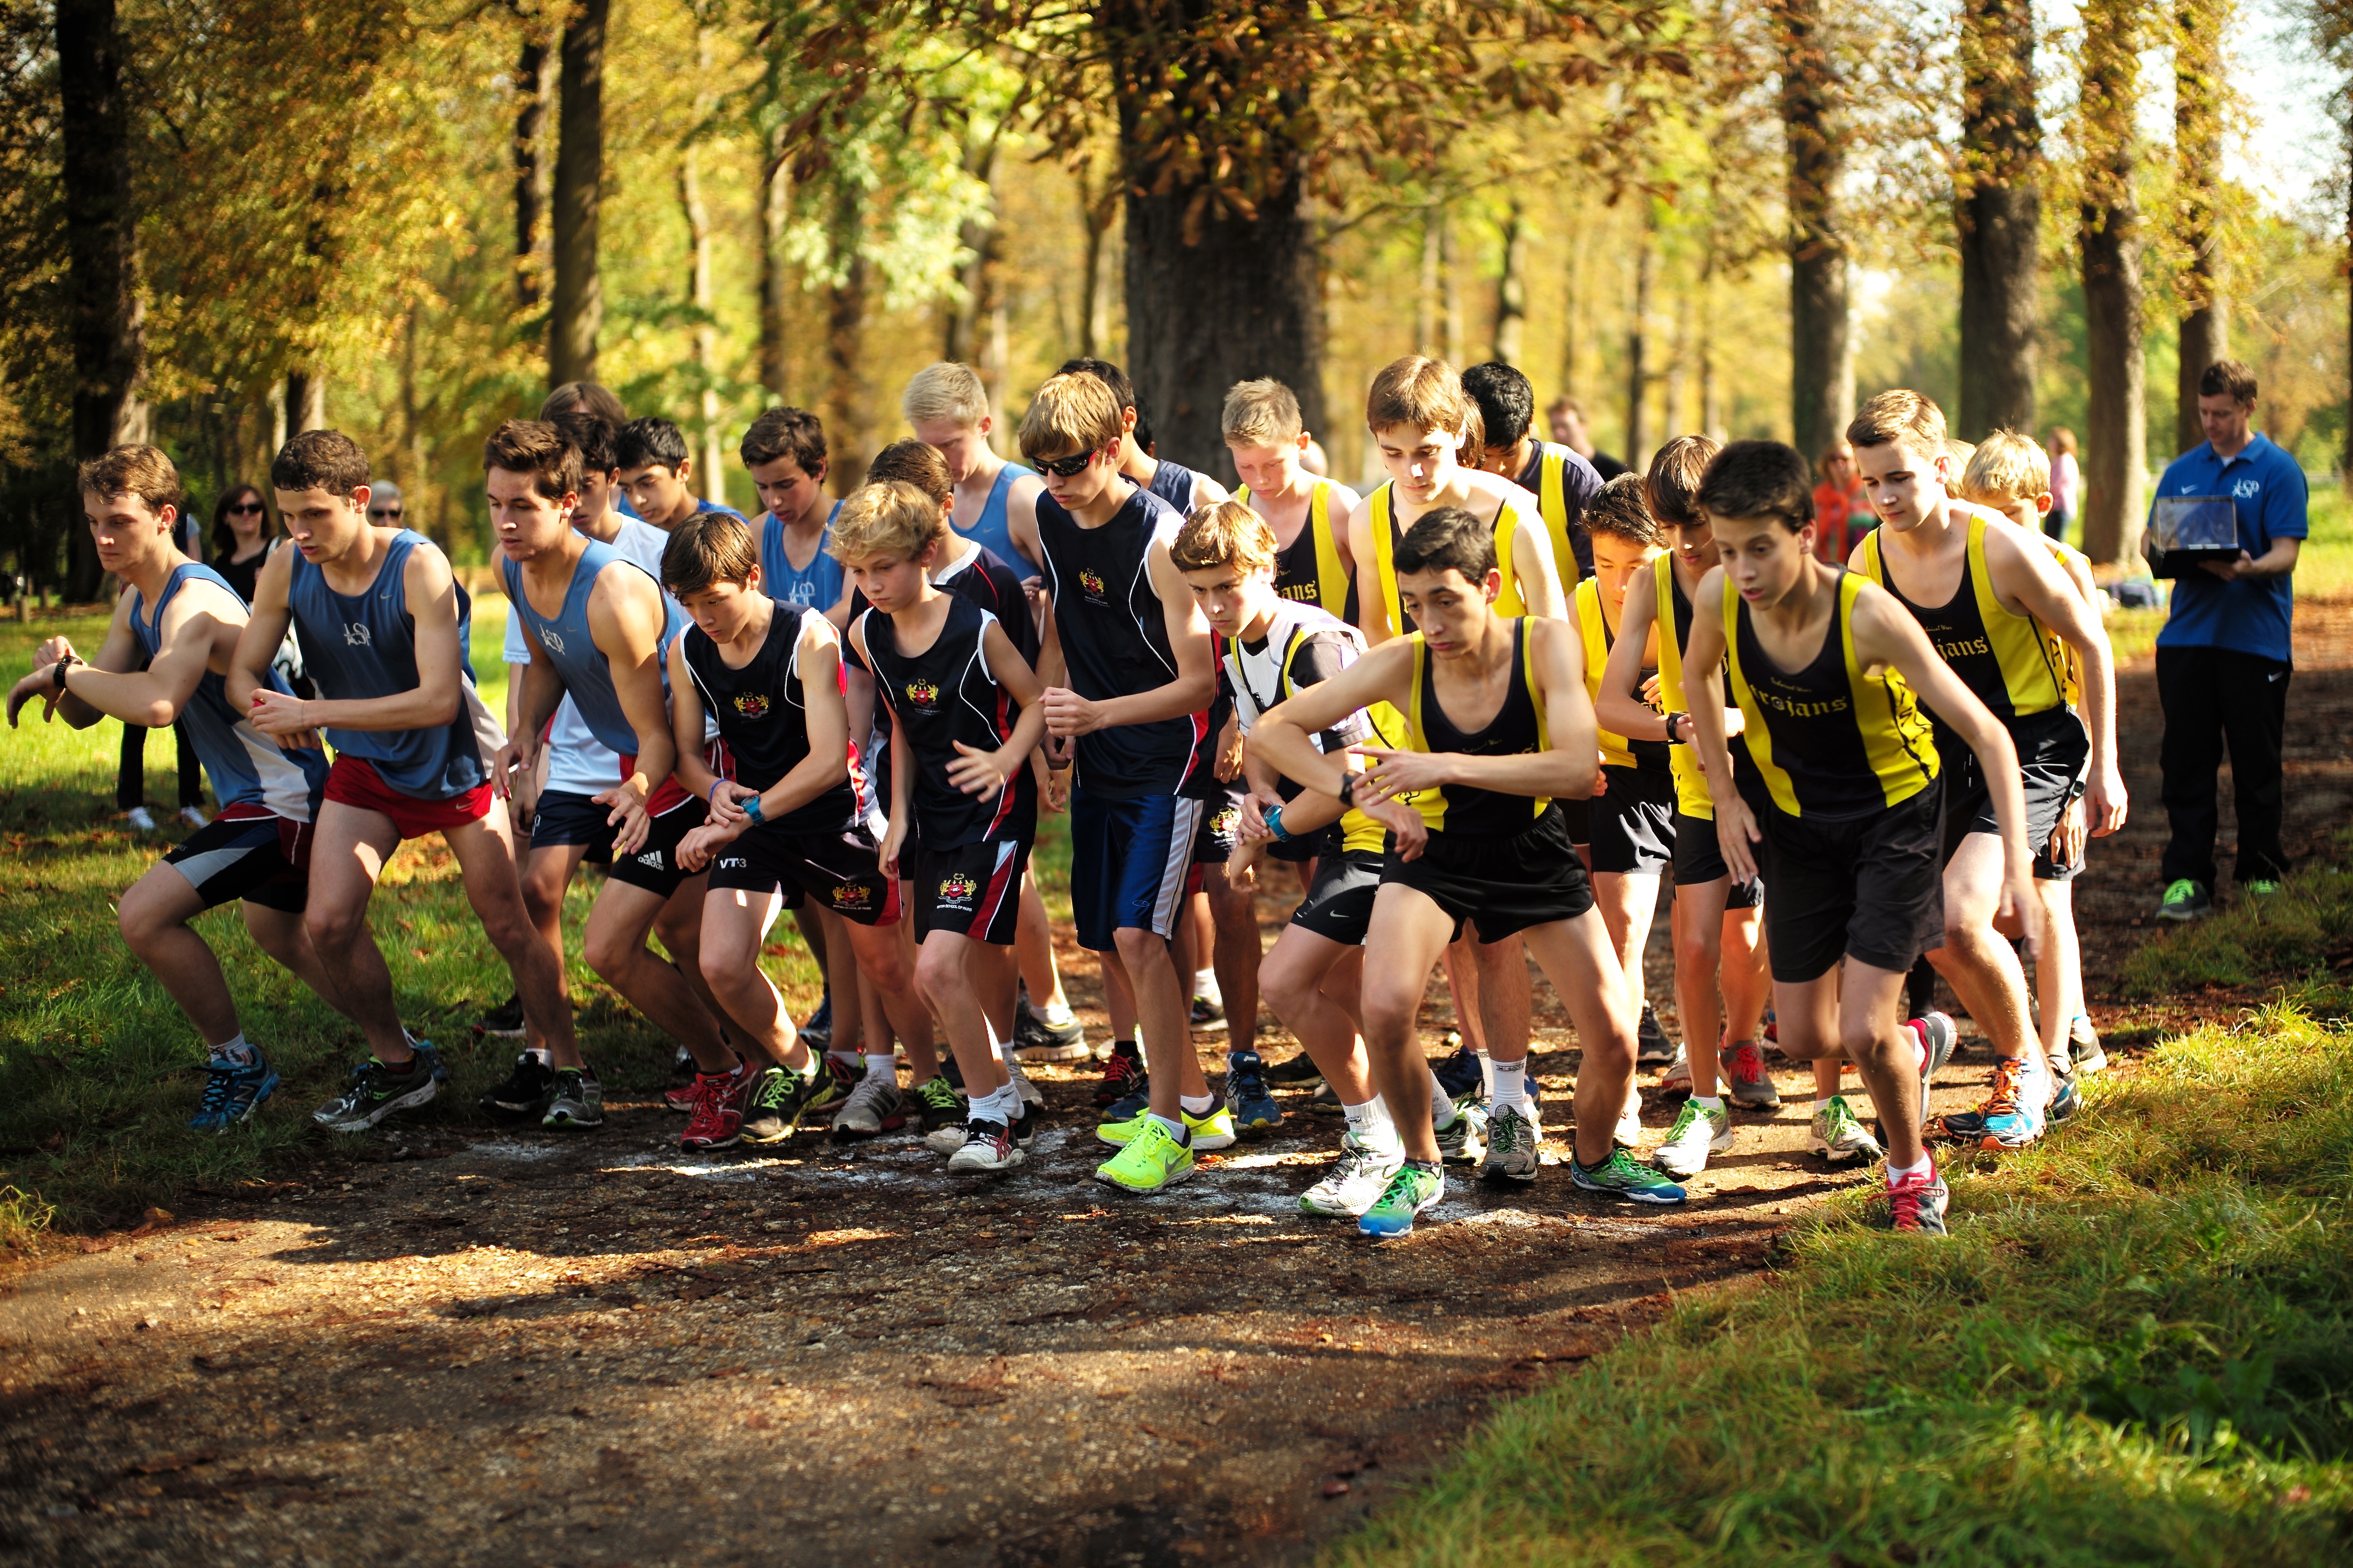
person, cloud, sport, running, run, paris, country, recreation, france, jogging, cross, race, competition, september, hague, girls, m, american, team, sports, boys, saint, parc, 50, school, runners, filter, nd, endurance, leica, 240, summilux, athletics, meet, xc, physical exercise, outdoor recreation, human action, endurance sports, ultramarathon, duathlon, long distance running, cross country running